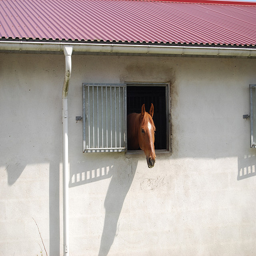
A horse sticking its head out of a window opening.
A very cute brown horse sticking its head out a window.
A horse is sticking its head out of a window
The horse is looking out of the small widow.
A horse peeks outside a window from its living quarters.